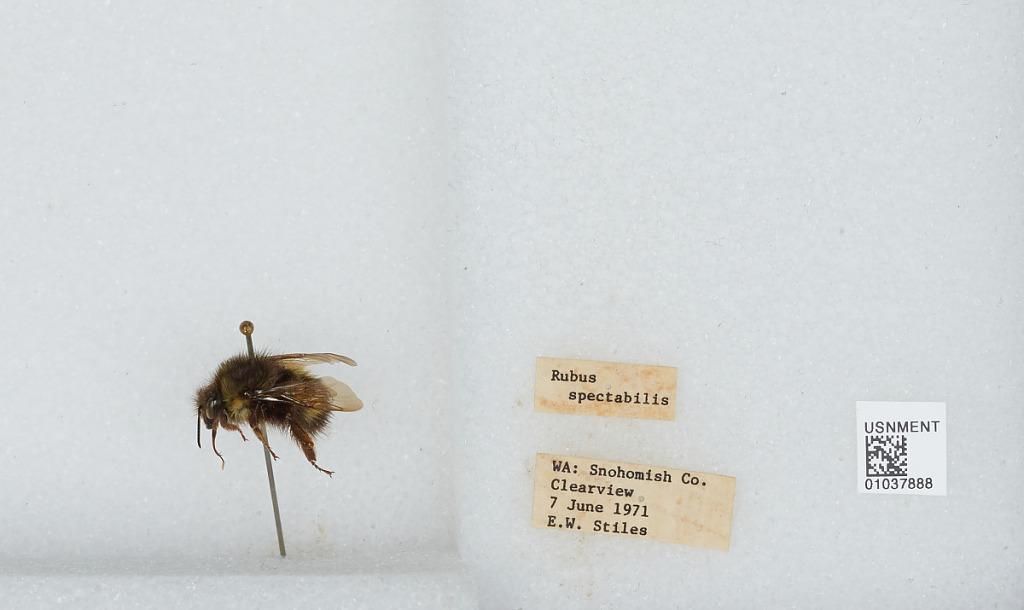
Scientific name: Bombus (Pyrobombus) sitkensis Nylander
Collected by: E. Stiles
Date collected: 1971-6-7
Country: United States
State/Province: Washington
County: Snohomish
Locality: Clearview
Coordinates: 47.8292, -122.145